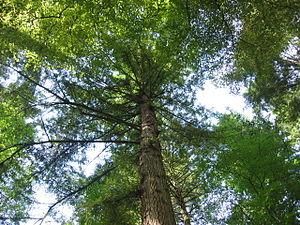
Le Registre des arbres des îles britanniques, 'The Tree Register', ou plus précisément, le 'Tree Register of the British Isles', est un organisme caritatif, un organisme de bienfaisance enregistré, créé pour rassembler et mettre à jour une base de données d'arbres remarquables à travers la Grande-Bretagne et l'Irlande. Il comprend une base de données informatique contenant plus de 150 000 arbres.